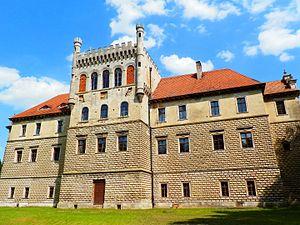
Książ Wielki est une localité polonaise, siège de la gmina de Książ Wielki, située dans le powiat de Miechów en voïvodie de Petite-Pologne.